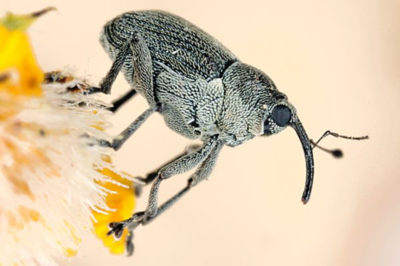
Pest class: Cabbage_seedpod_weevil